Brann Stadion

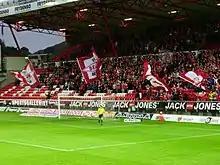
Brann supporters cheer before the start of a UEFA Cup match against Deportivo

Brann Stadion has hosted 17 international games since 1933. The very first match ended in a 1–2 defeat at the hands of Wales, but since then Norway have not lost any subsequent game in Bergen (P17 W12 D4 L1). The stadium was the venue for three Norwegian Cup finals, in 1922, 1930 and 1947, as well as the national athletics championships in 1920.